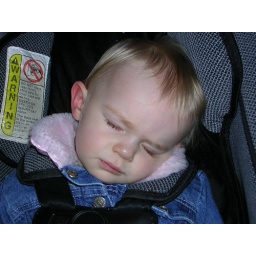
Trips in the Big Girl car seat wear one out